Georgia (U.S. state)

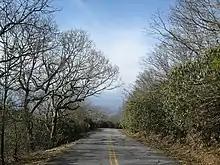
Road to Brasstown Bald

In early 1861, as the American Civil War commenced, Georgia chose to leave the Union to join the Confederacy. Support for secession from the Union enjoyed a slight majority among the state's delegates, and the state ultimately became one of several major military theaters during the Civil War.